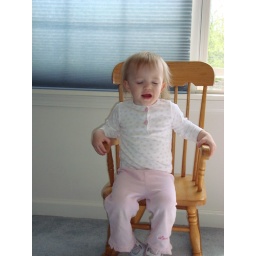
sitting in Uncle Mike's rocking chair 03